Formula 5000

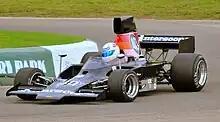
1974 Lola T332

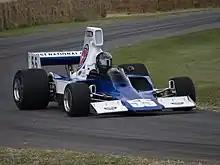
A 1974 Lola T330 Formula 5000 car

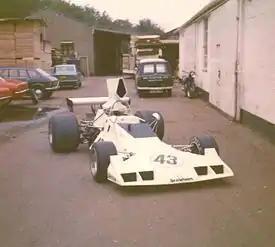
The 1973 Brabham BT43 F5000 car. This was the only Brabham designed for F5000 racing.

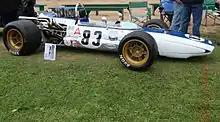
1968 LeGrand Formula 5000 race car

Formula 5000 (or F5000) was an open wheel, single seater auto-racing formula that ran in different series in various regions around the world from 1968 to 1982. It was originally intended as a low-cost series aimed at open-wheel racing cars that no longer fit into any particular formula. The '5000' denomination comes from the maximum 5.0 litre engine capacity allowed in the cars, although many cars ran with smaller engines. Manufacturers included McLaren, Eagle, March, Lola, Lotus, Elfin, Matich and Chevron.